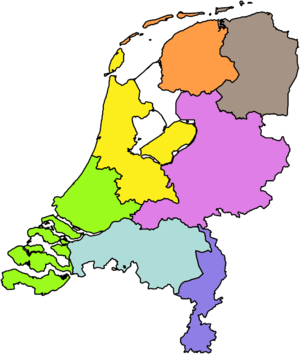
Début février 2014, le ministre Plasterk a annoncé comment redécouper les Pays-Bas en sept provinces.